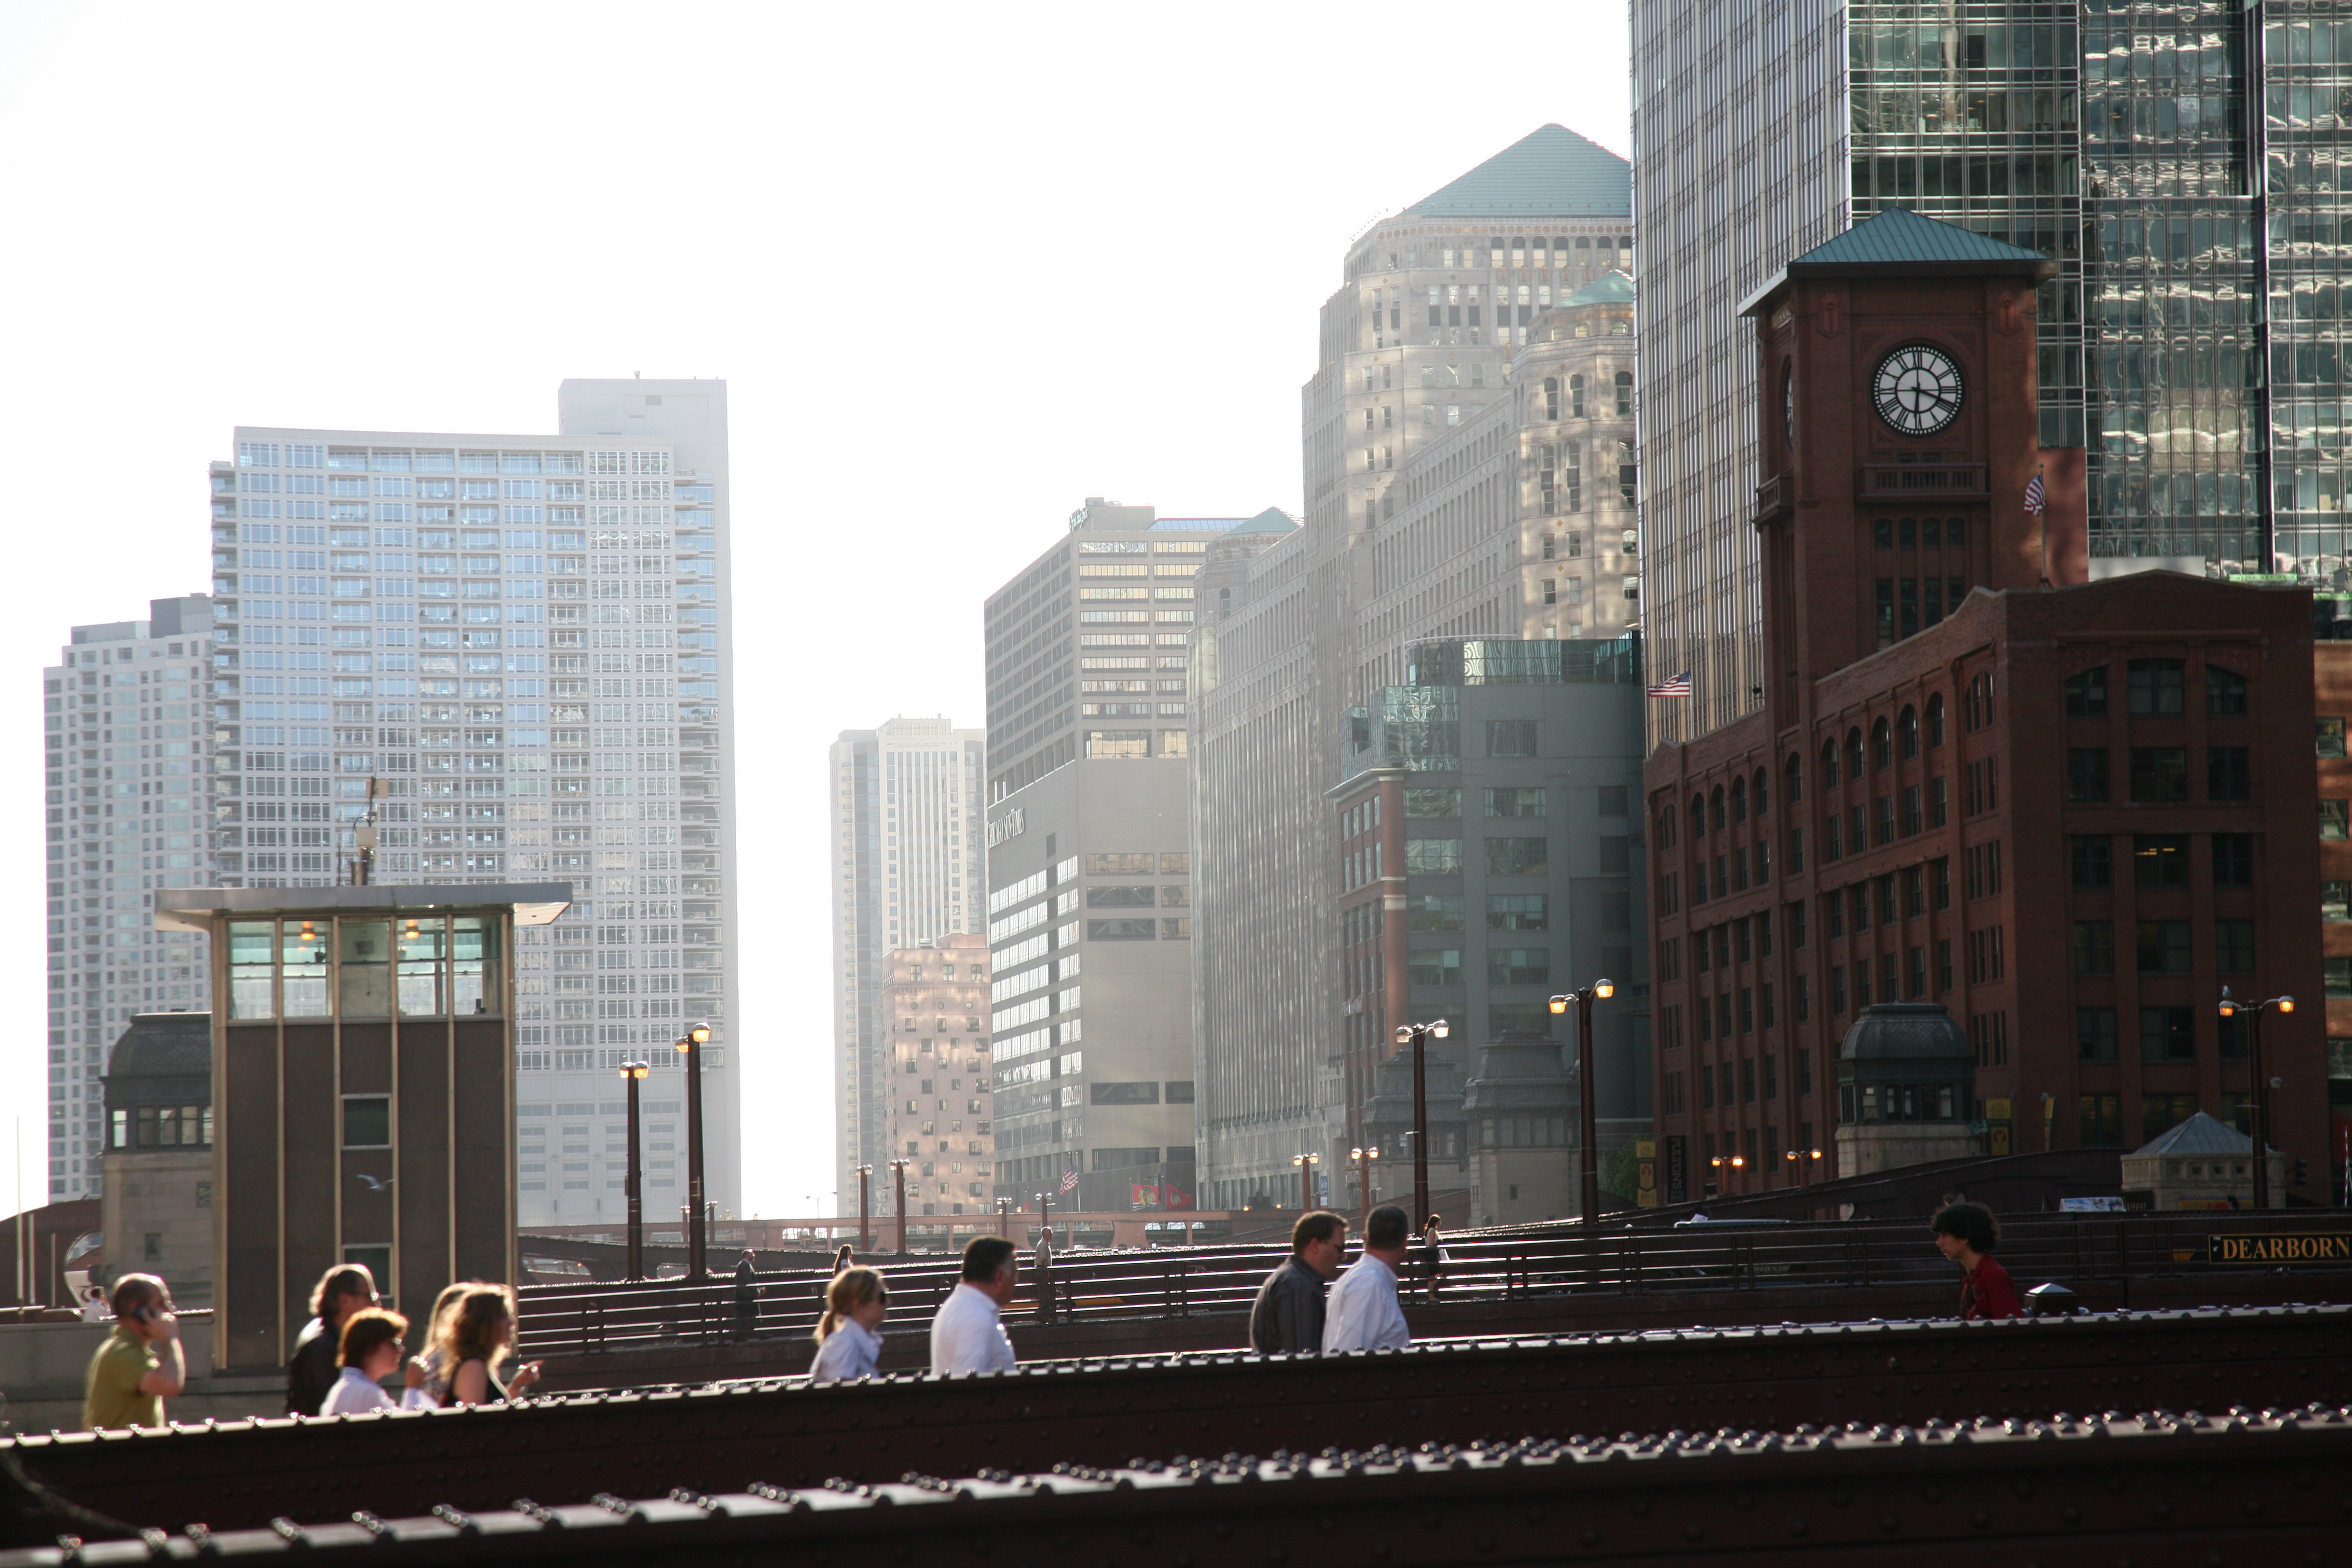
pedestrian, architecture, bridge, skyline, street, building, city, skyscraper, cityscape, downtown, plaza, landmark, chicago, facade, tower block, worker, 5d, loop, metropolis, condominium, neighbourhood, chicagoriver, urban area, residential area, human settlement, metropolitan area